Paul Le Guen

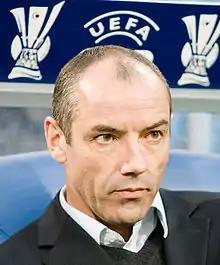
Le Guen managing Paris Saint-Germain in 2009

Paul Joseph Marie Le Guen (born 1 March 1964) is a French professional football manager and former player. He was most recently the manager of French club Le Havre.